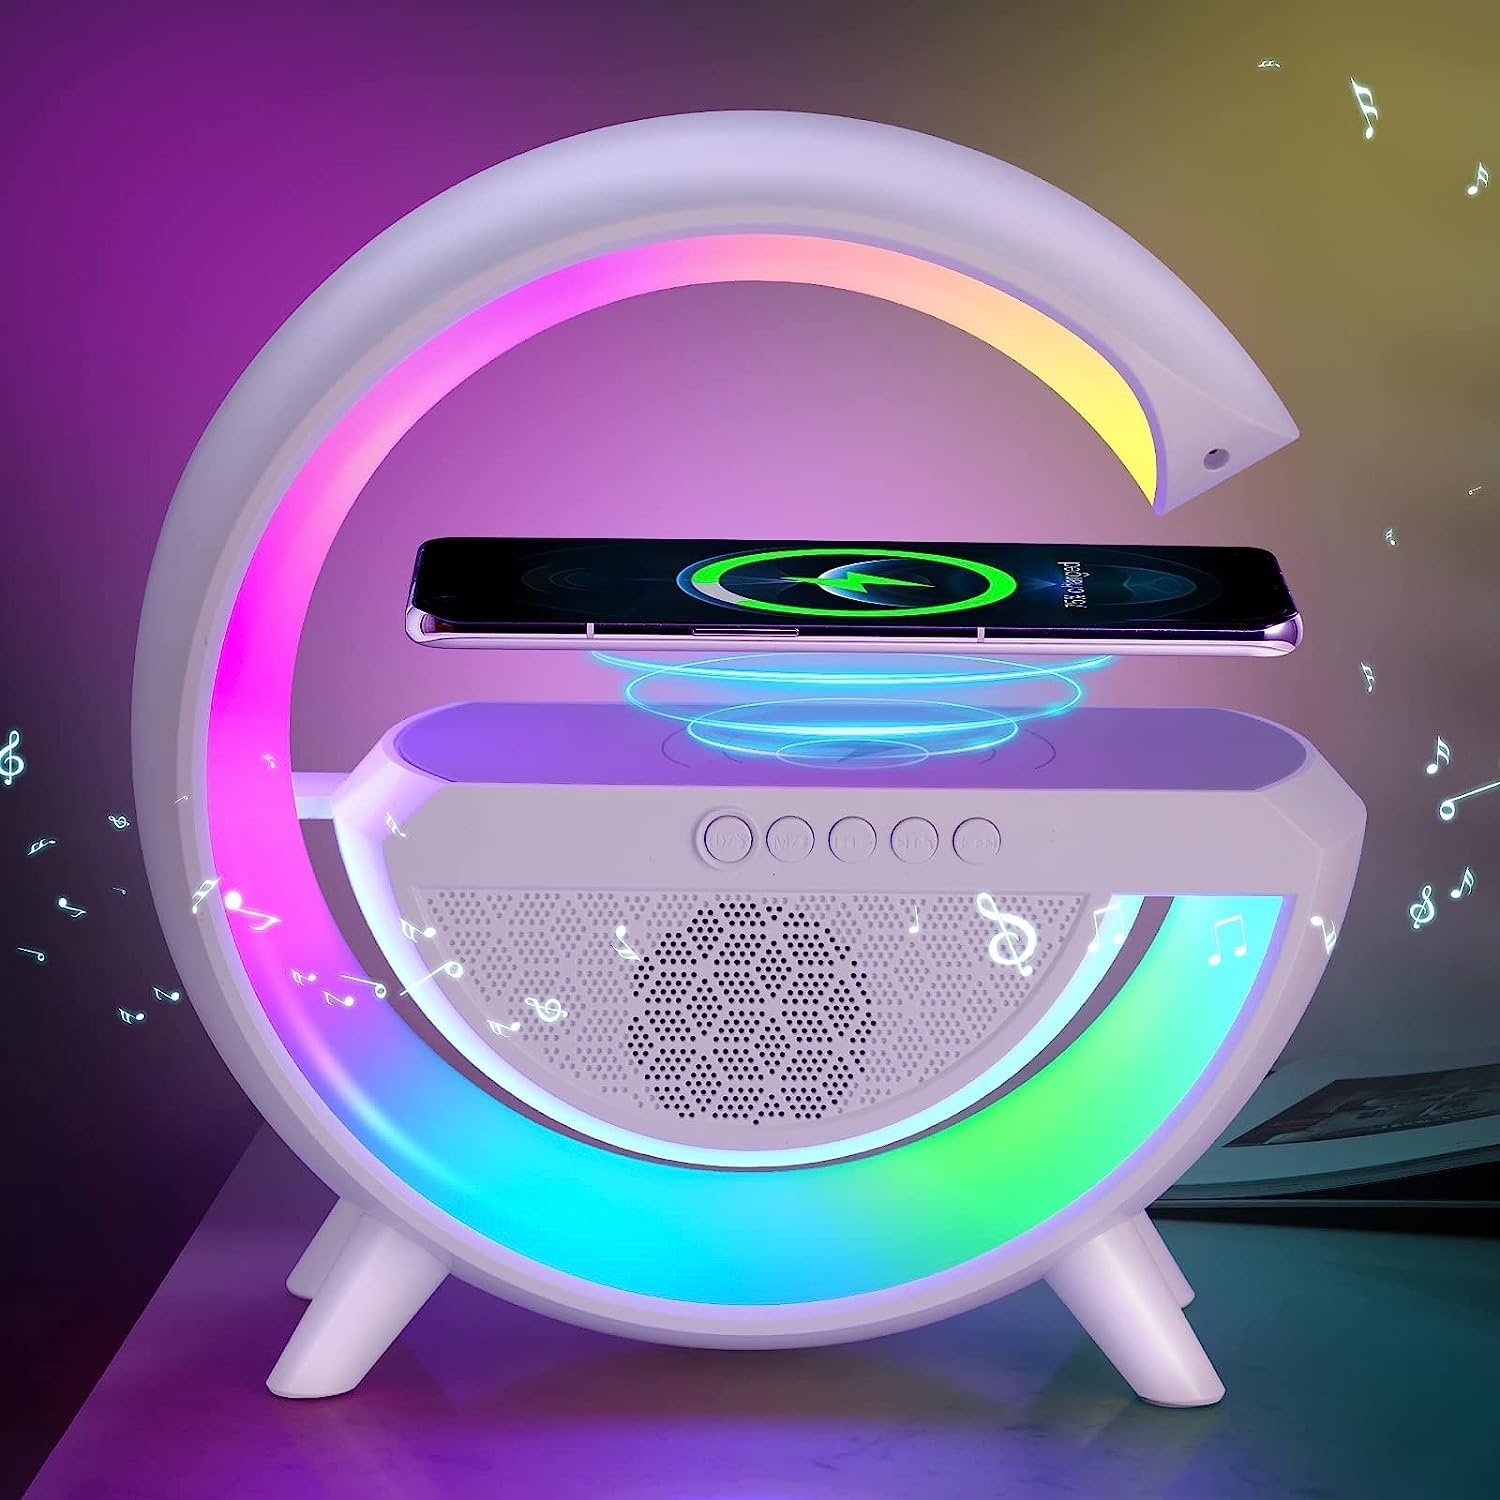
3-in-1 Multi-Function LED Night Lamp with Bluetooth Speaker, Wireless Charging, for Bedroom for Music, Party and Mood Lighting - Perfect Gift for All Occasions blootuth speaker (Media Player)
1393 3-in-1 Multi-Function LED Night Lamp with Bluetooth Speaker, Wireless Charging, for Bedroom for Music, Party and Mood Lighting - Perfect Gift for All Occasions blootuth speaker (Media Player) g lamp Description :- Immerse yourself in HiFi audio with the built-in Bluetooth speaker, delivering rich and clear sound quality for your music and audio needs. Create captivating atmospheres with customizable RGB lighting, choosing from a wide range of colors and lighting effects to match your style and set the perfect mood for every occasion. Enjoy hassle-free charging with the integrated wireless fast charger, eliminating the need for cables and keeping your devices powered up effortlessly. Whether it's a birthday party, an anniversary celebration, or any special occasion, this versatile lamp ensures your gadgets are always ready for action. NIGHT LIGHT LAMP: Set the perfect ambiance with the dimmable night light featuring six light color modes. Adjust the brightness to create a soothing environment for relaxation or bedtime reading. PERFECT GIFT: With its fashionable design, practical functions, and superb sound quality, this bluetooth Speaker Lamp makes for an ideal gift choice for all occasions like birthdays, anniversaries, Rakshabandhan, Diwali, and Holi .Surprise your loved ones with this unique and thoughtful present that will add joy and warmth to their celebrations. Dimension :- Volu. Weight (Gm) :- 1090 Product Weight (Gm) :- 812 Ship Weight (Gm) :- 1090 Length (Cm) :- 25 Breadth (Cm) :- 24 Height (Cm) :- 9
Category: Home & Garden > Lighting > Night Lights & Ambient Lighting